Tony Lord (One Life to Live)

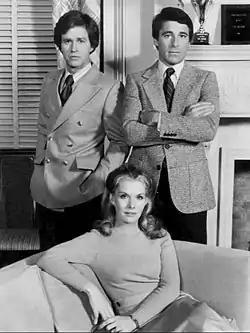

Tony stays with Cathy until he feels she is able enough to handle a separation; in the meantime, Pat tells Tony that Brian was his son. When Tony and Cathy split, he and Pat engage to marry, but Brian hates Tony and reacts negatively to the news of the impending nuptials. When Pat's assumed dead husband Paul Kendall (Tom Fuccello) appears in Llanview very much alive, she sadly tells Tony she was welcoming Paul back into her life for Brian's sake. But soon after, Pat and Tony resume their affair. Pat finally tells Brian that Tony is his father in 1978, and an upset Brian runs out into the street, where he is hit and killed by a car driven by Talbot Huddleston (Byron Sanders) with Karen Wolek (Judith Light) riding along as a passenger.